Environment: real
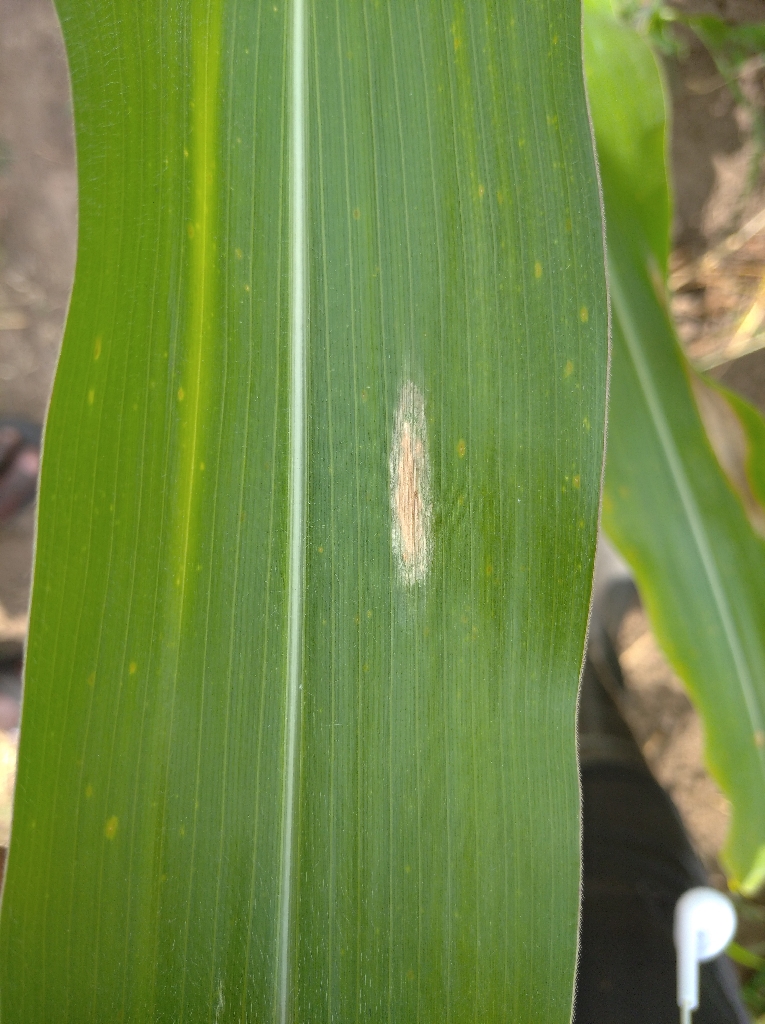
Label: northern_corn_leaf_blight